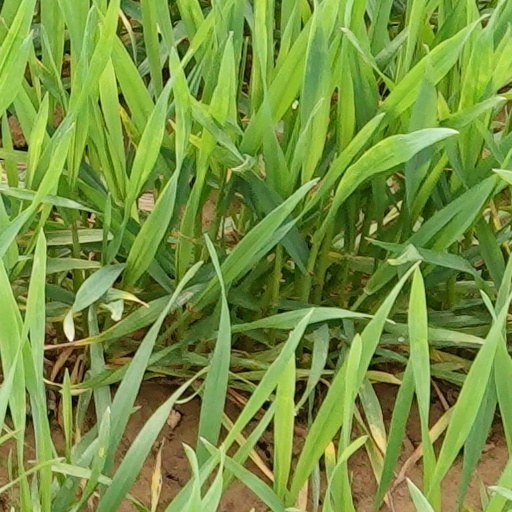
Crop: wheat